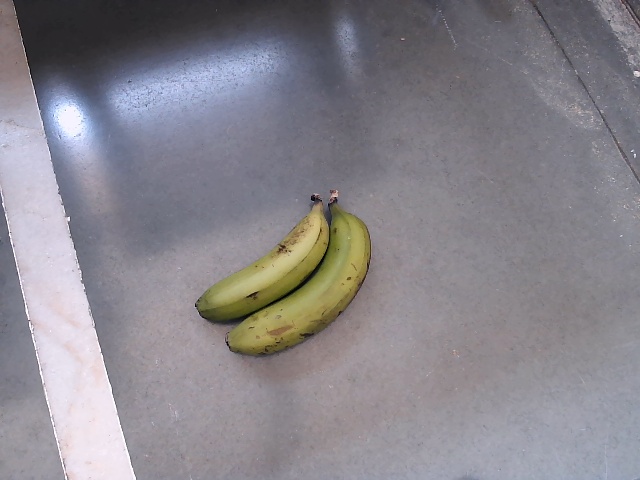
Label: Raw_Banana